Ilija Stanojević

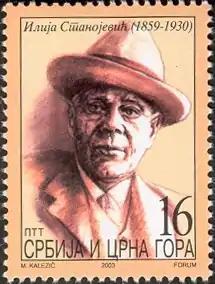
An image of Ilija Stanojević on a Serbian postage stamp

Ilija Stanojević (7 August 1859 – 8 August 1930) was one of the most prominent Serbian actors of the early 20th century. In 1911, Stanojević co-founded the Union for the Production of Serbian Films with Svetozar Botorić. The same year, he directed and acted in "The Life and Deeds of the Immortal Leader Karađorđe", the first Serbian feature film, which Botorić produced. Stanojević also helped write the film's screenplay. After making the film, Stanojević returned to the stage, and remained a theatrical performer for the remainder of his career.